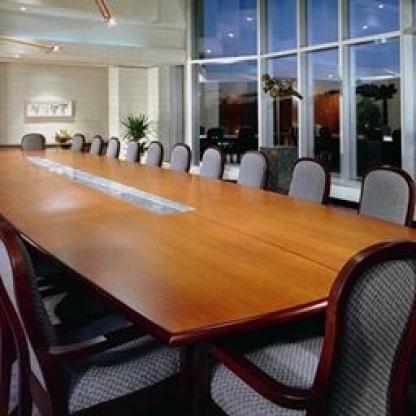
Scene: Indoor